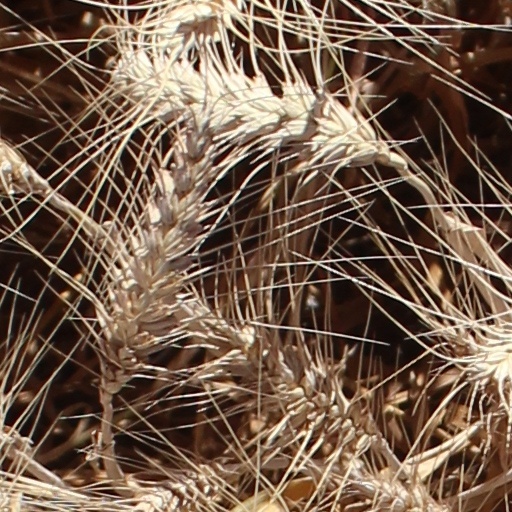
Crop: wheat